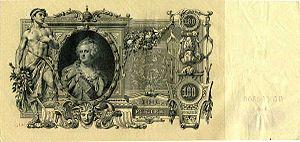
L'Empire russe, ou empire de Russie, est l'entité politique de la Russie de 1721, sous le règne de Pierre Iᵉʳ, au 14 septembre 1917, jour la proclamation de la République russe. Sa capitale est Saint-Pétersbourg.